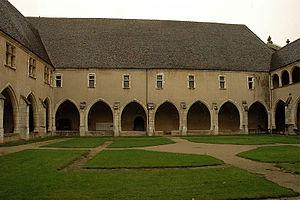
Joseph Tournier, né à Champfromier le 25 avril 1854 et mort à Belley le 14 juillet 1938, est un chanoine français, précurseur de l'archéologie, de l'étude de la préhistoire et de la géologie du département de l'Ain. Il est également le fondateur de la première association française de parents d'élèves.
La liste des musées de l'Ain présente les musées du département français de l'Ain.
La culture dans l'Ain est encouragée par le conseil départemental de l'Ain qui administre plusieurs musées départementaux. En outre, le département de l'Ain accueille un certain nombre de structures dédiées à l'art et au spectacle vivant.